Ludwig Hess

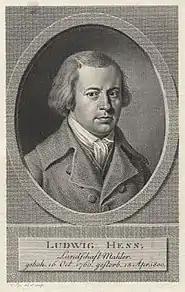
Ludwig Hess

Ludwig Hess (18 October 1760, Zürich - 13/16 April 1800, Zürich) was a Swiss landscape painter and engraver.